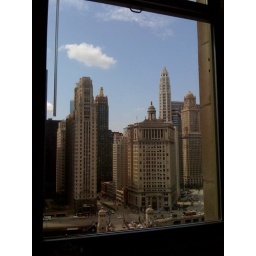
Moved to the desk by the window (in Tribune Tower 14th floor). This is my window view now